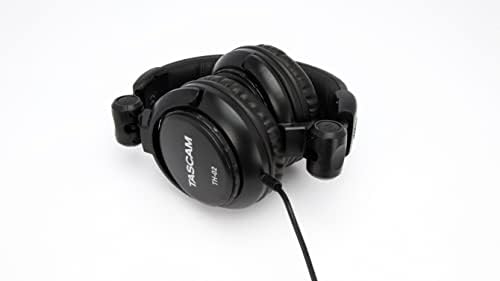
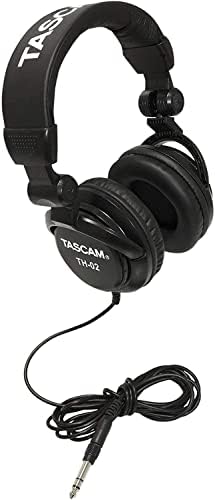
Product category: headphones
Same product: yes